Djong

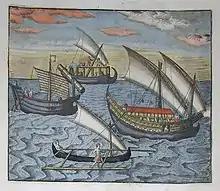
Early European illustration of jongs and other smaller craft in Banten ("D'Eerste Boeck"), note the double rudders which distinguished Southeast Asian ships from the Chinese "chuán" which had a central rudder; a 32–40-ton djong is depicted on the right with 2 tanja sails, a bowsprit sail, and the bridge (an opening in the lower deck)

It was claimed the word "jong", "jung, jüng", or "junk" comes from Southern Min Chinese, specifically Hokkien . However, Chinese ocean-going tradition in Southeast Asia was relatively new – until the 12th century, most trade between the regions was carried in Southeast Asian vessels. Paul Pelliot and Waruno Mahdi reject the Chinese origin of the name. Instead, it may be derived from "jong" (transliterated as joṅ) in Old Javanese which means ship. The first record of Old Javanese "jong" comes from Sembiran inscriptions in Bali dating to the 11th century CE. The word was recorded in the Malay language by the 15th century thus practically excludes the Chinese origin of the word in Malay. The late 15th century "Undang-Undang Laut Melaka", a maritime code composed by Javanese shipowners in Melaka, uses jong frequently as the word for freight ships. European writings from 1345 through 1609 use a variety of related terms, including "jonque" (French), "ioncque", "ionct", "giunchi", "zonchi" (Italian), "iuncque", "joanga", "juanga" (Spanish), "junco" (Portuguese), and "ionco", "djonk", "jonk" (Dutch).